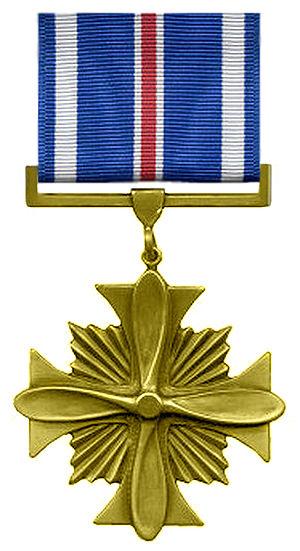
George Brett était un général de l'United States Army Air Forces pendant la Seconde Guerre mondiale. Il fit ses études à l'Institut militaire de Virginie.